Left-wing populism

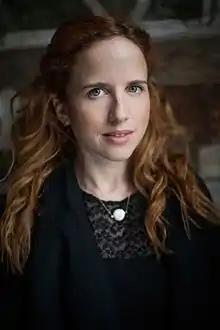
Stav Shaffir in 2015. She was an activist involved in Israel's social justice movement and broadly seen as a left-wing progressive firebrand.

Former President of Mexico, Andrés Manuel López Obrador (or AMLO for short), and his party, the Morena, are considered left-wing populist in nature. AMLO has been a politician in Mexico for over three decades. He has been described as many different things, including centre-left, progressive, a left-wing populist, social democratic, and economically nationalist.